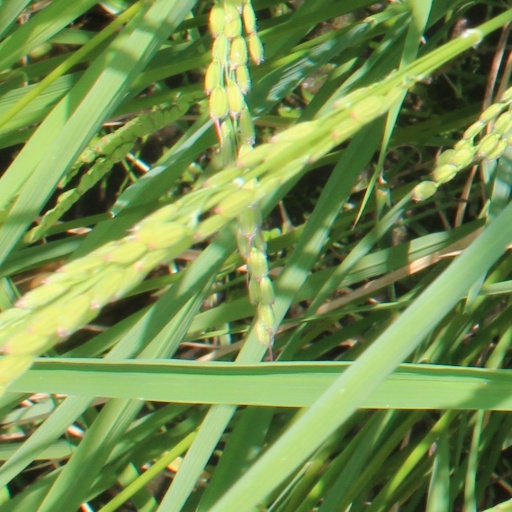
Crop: rice